Suez Crisis

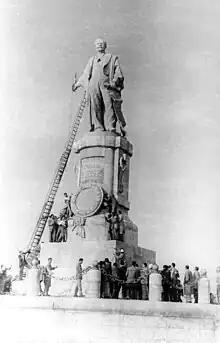
Statue of Ferdinand de Lesseps, a Frenchman who built the Suez Canal, being removed following the nationalisation of the Suez Canal in 1956.

American military historian Derek Varble called the Israel Defense Forces (IDF) the "best" military force in the Middle East while at the same time suffering from "deficiencies" such as "immature doctrine, faulty logistics, and technical inadequacies". The IDF's Chief of Staff, Major General Moshe Dayan, encouraged aggression, initiative, and ingenuity among the Israeli officer corps while ignoring logistics and armoured operations. Dayan, a firm infantry man, preferred that arm of the service at the expense of armour, which Dayan saw as clumsy, pricey, and suffering from frequent breakdowns.